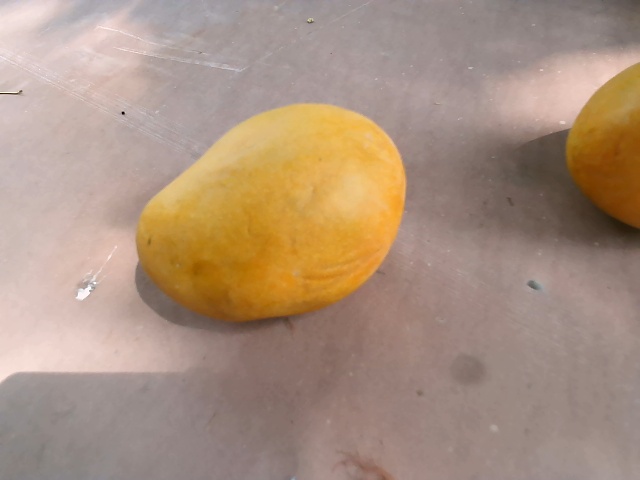
Label: Ripe_Mango